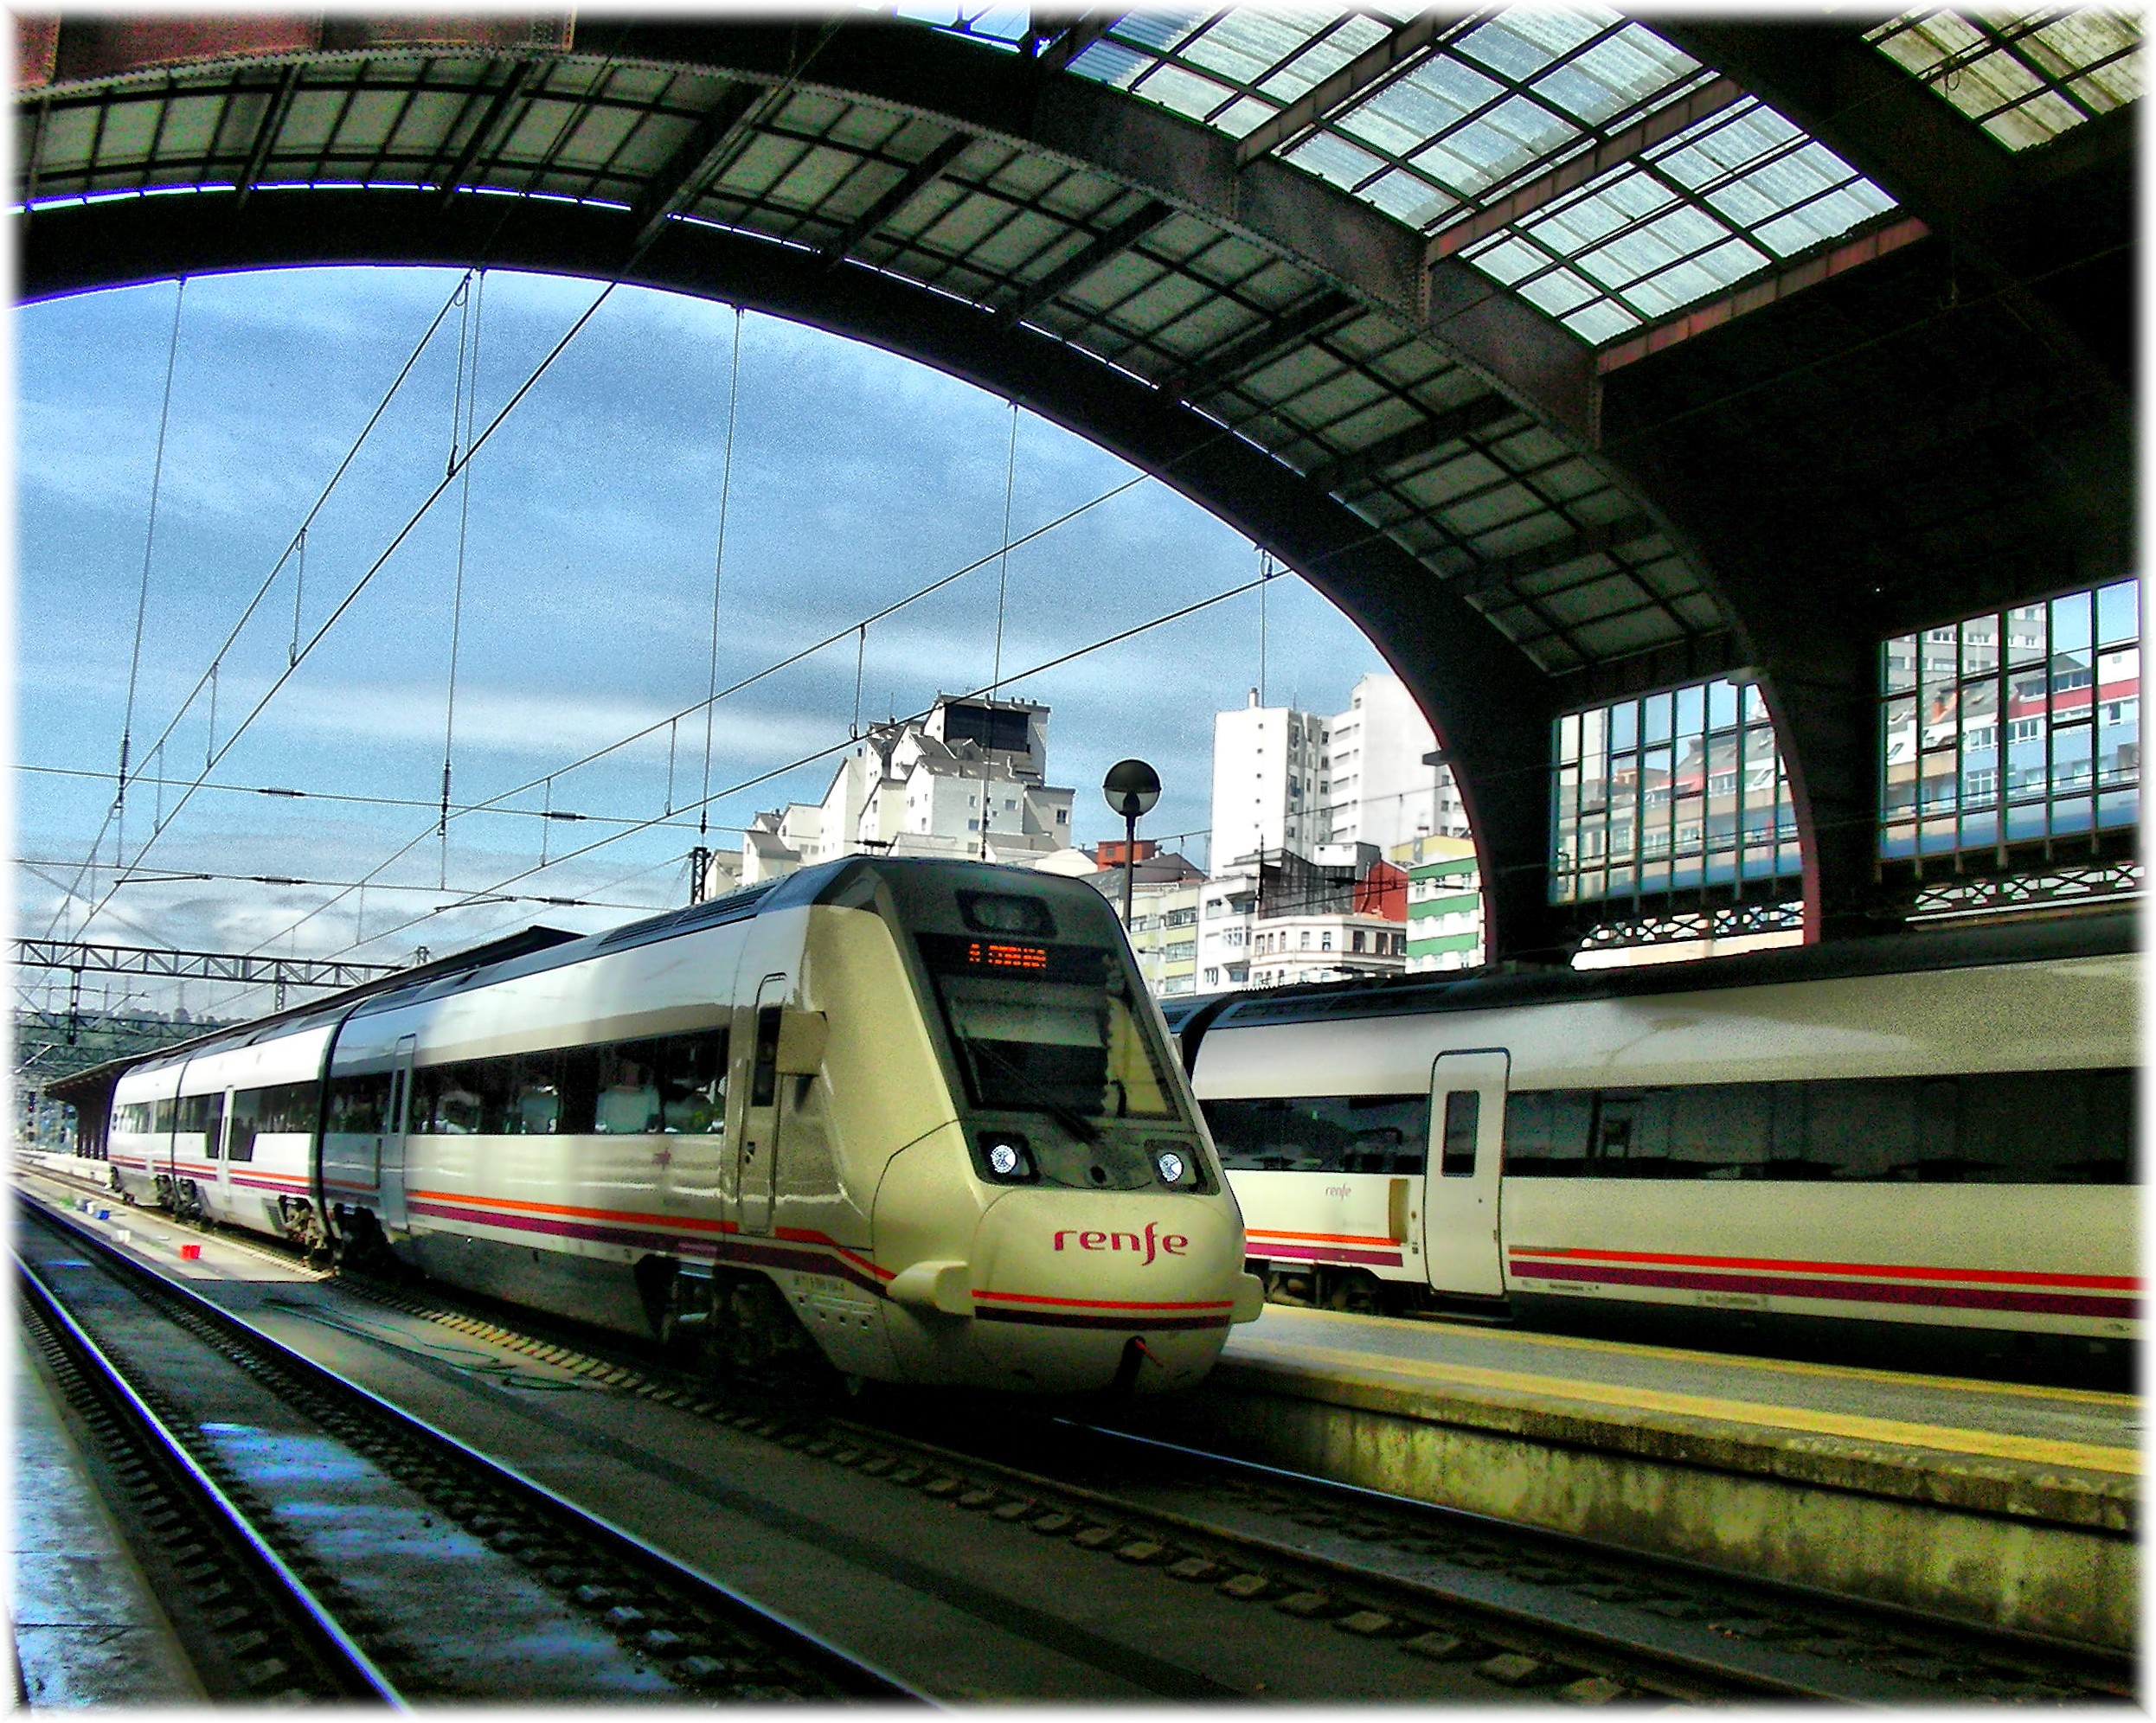
track, train, transport, europe, vehicle, train station, public transport, spain, europa, galicia, estacion, espana, passenger, thegalaxy, galiza, maquinas, corunna, galice, lacoruna, rail transport, acoru a, coru a, trenes, renfe, estaciondetren, cristobal, rolling stock, metropolitan area, rapid transit, high speed rail, maglev